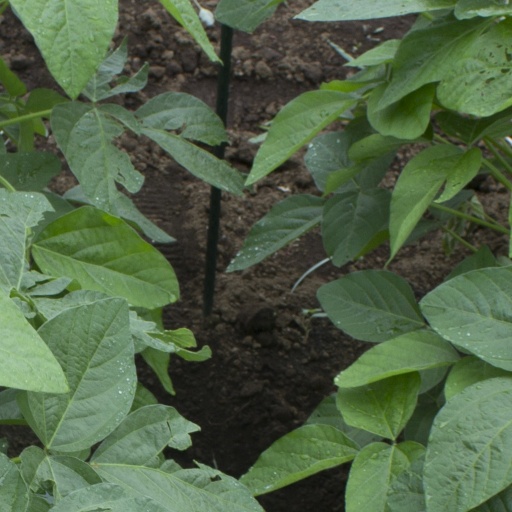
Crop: soybean